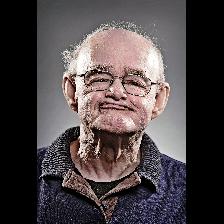
Label: Human